Roger Touhy

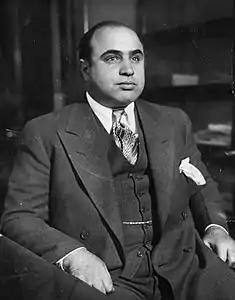
Al Capone in 1930

By the late 1920s, the Chicago Outfit was ordering hundreds of barrels of beer a week from Touhy and Kolb. At one point, Touhy was selling Capone 800 barrels of beer a week at a discounted price of $37.50 per barrel ($ in dollars) (making a profit of 488 percent on each barrel).